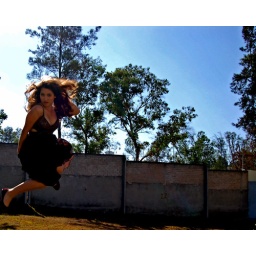
Somewhere over the rainbow blue birds fly